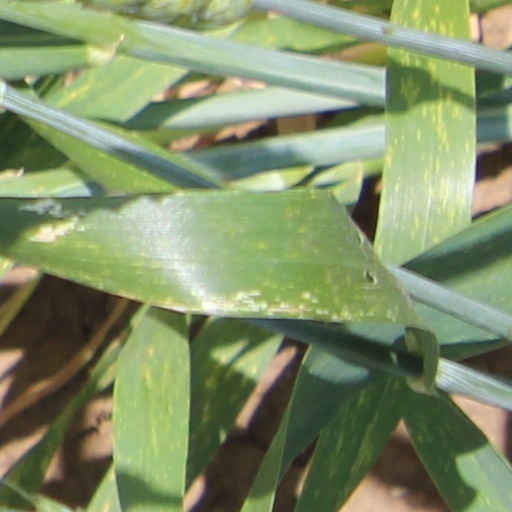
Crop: wheat